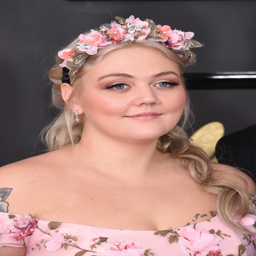
person wearing pink dress with her curly blonde hair in a floral headband